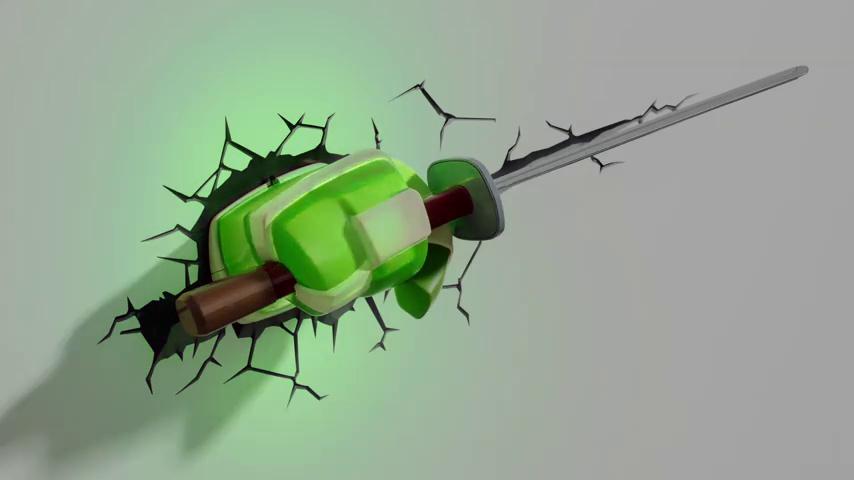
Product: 3DLightFX Nickelodeon Tent, Leonardo's Katana
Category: Tools & Home Improvement | Lighting & Ceiling Fans | Wall Lights | Night Lights
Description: Fun – wall sticker included.
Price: $23.95
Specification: ProductDimensions:9.4x5.9x10.6inches|ItemWeight:1.55pounds|ShippingWeight:1.55pounds(Viewshippingratesandpolicies)|DomesticShipping:ItemcanbeshippedwithinU.S.|InternationalShipping:ThisitemcanbeshippedtoselectcountriesoutsideoftheU.S.LearnMore|ASIN:B00PP0MNGE|Itemmodelnumber:84048|Manufacturerrecommendedage:1monthandup|Batteries:3AAbatteriesrequired.